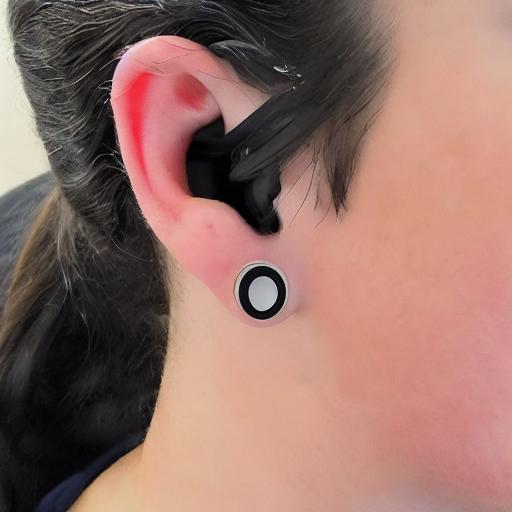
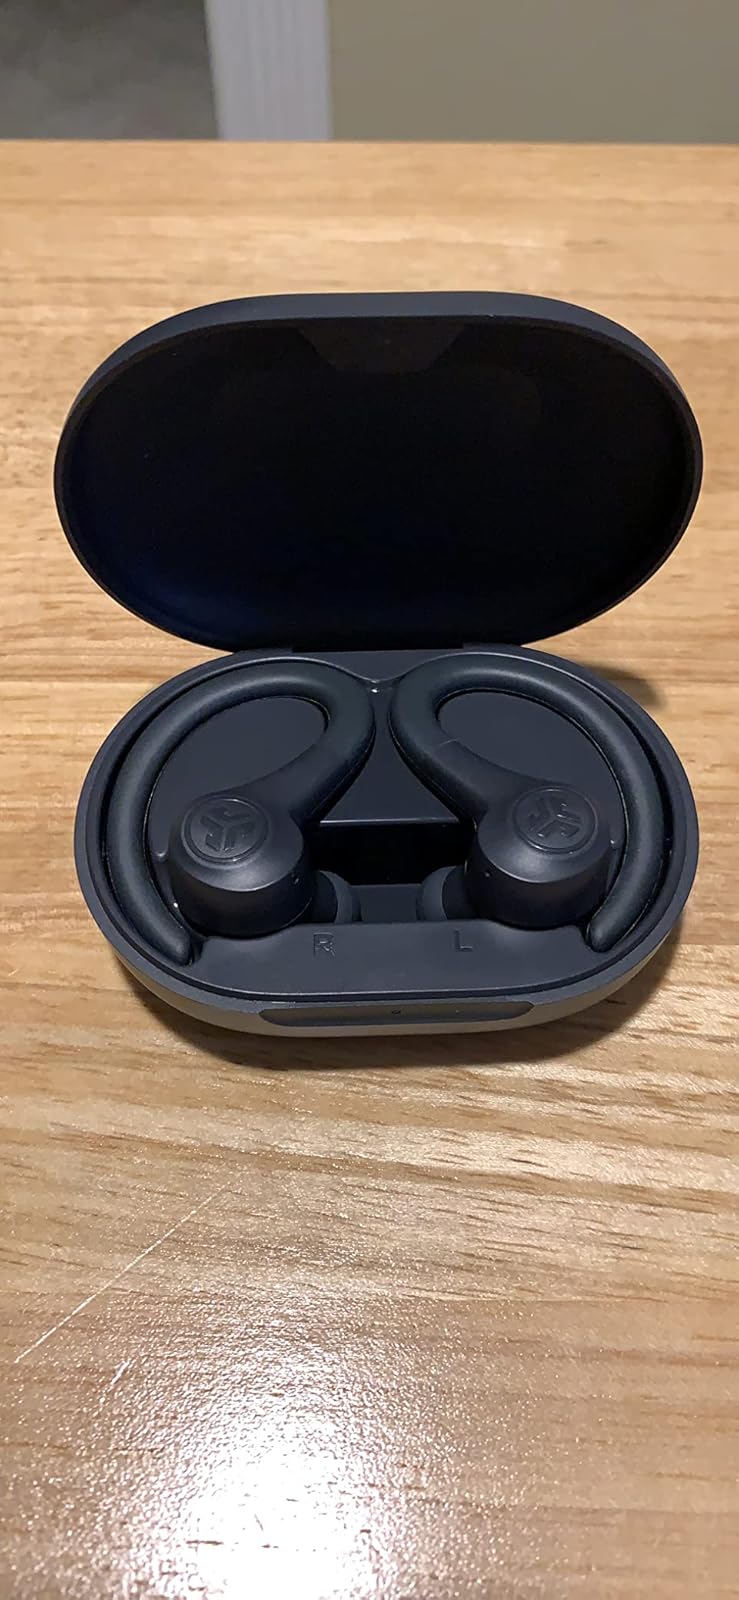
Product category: earbuds
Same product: no